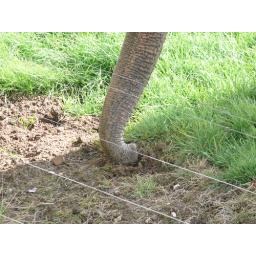
Adult female Indian elephant (Elephas maximus) at Whipsnade Zoo, grubbing in the soil with her trunk.